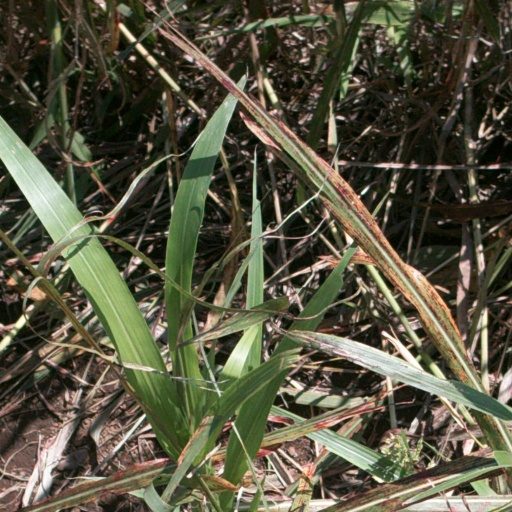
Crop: sorghum